Jean-Éric Vergne

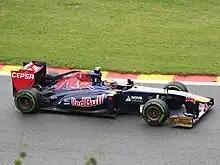
Vergne at the 2013 Belgian Grand Prix

This also proved to be his first race retirement in Formula One as he had finished consistently at the previous seven races on the schedule. Vergne would not score points again until the , but scored again four races later, at the and then finally at the season-ending race, the . Vergne finished the season in 17th in the Drivers' Championship with 16 points, the total being accrued with four eighth-place finishes. Despite not scoring points as frequently as Daniel Ricciardo, he finished the season ahead of Ricciardo.